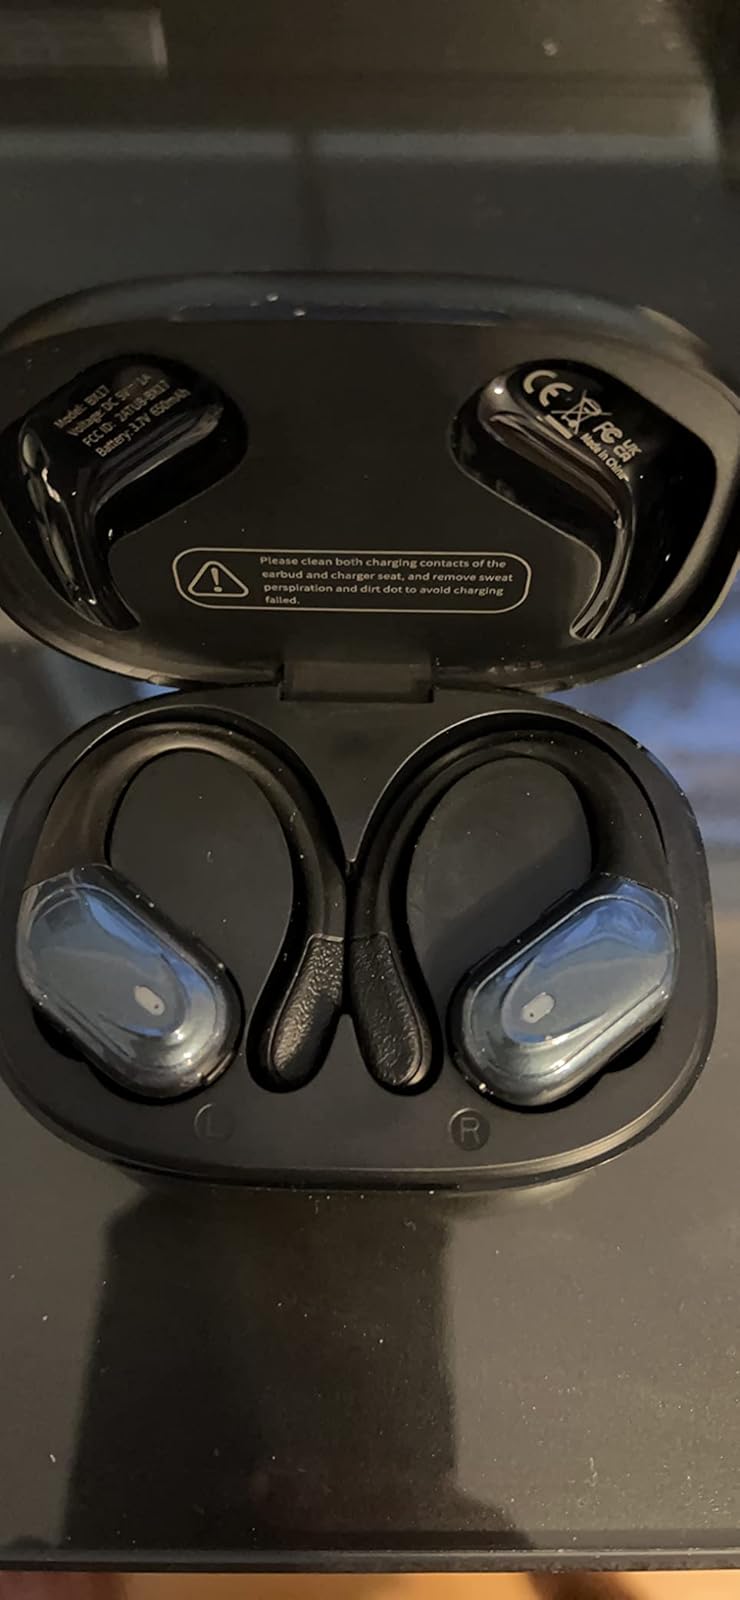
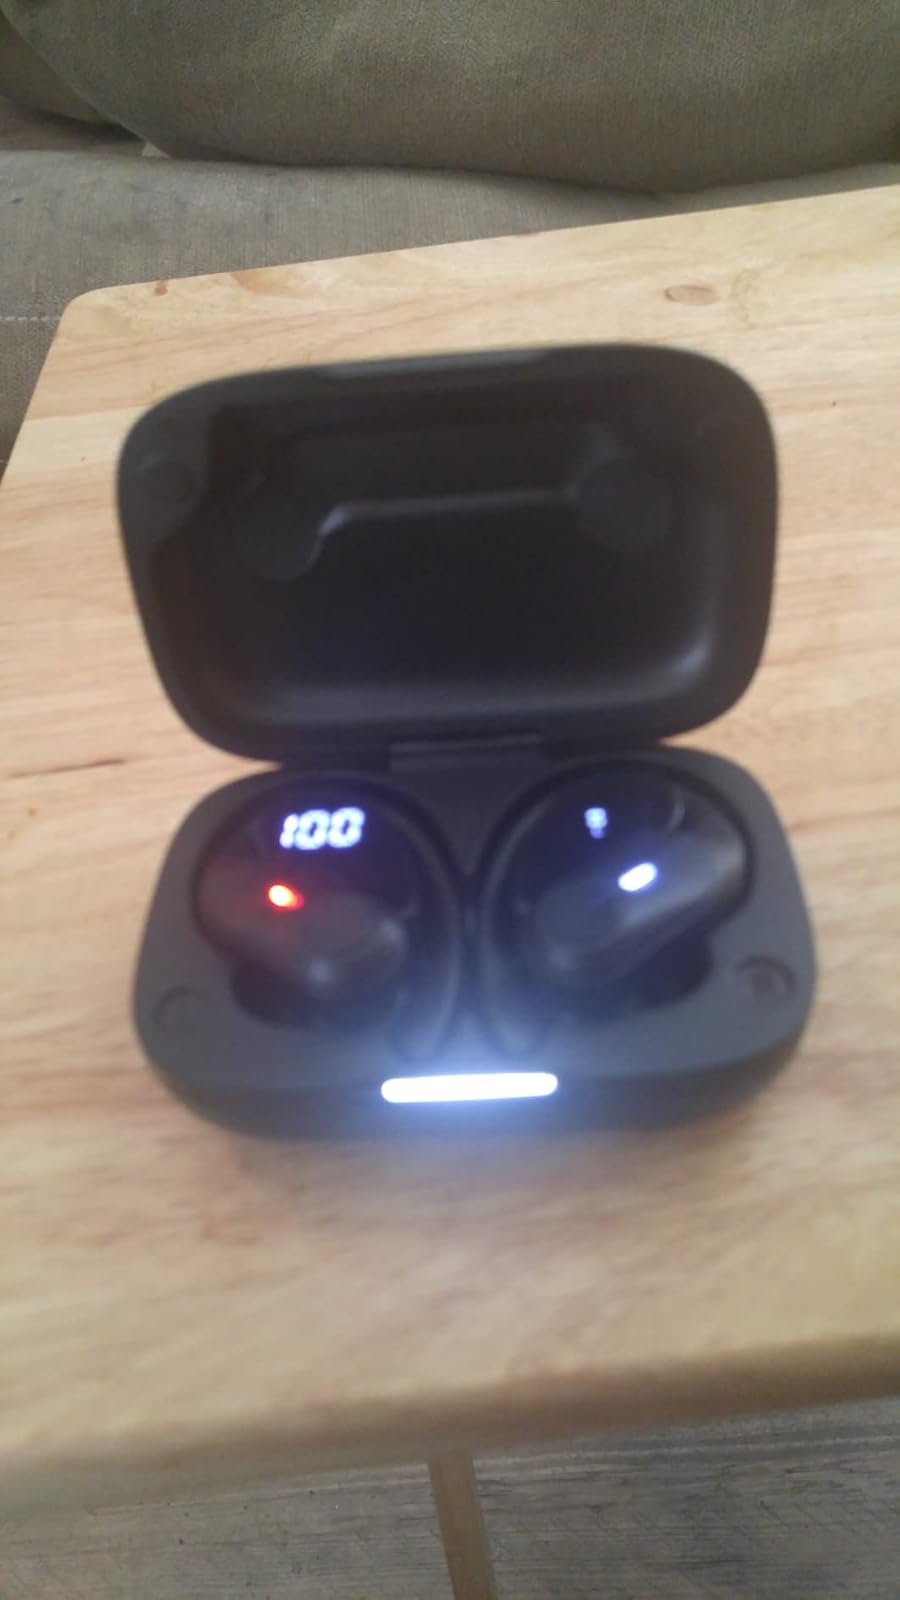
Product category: earbuds
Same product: no